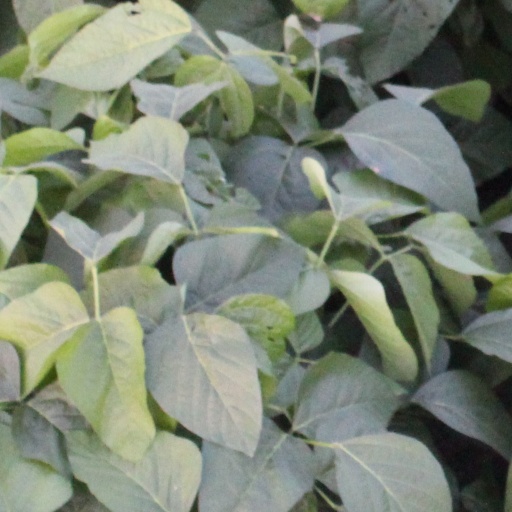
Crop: soybean